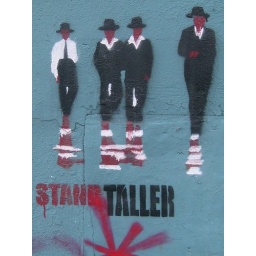
4 men in black hats